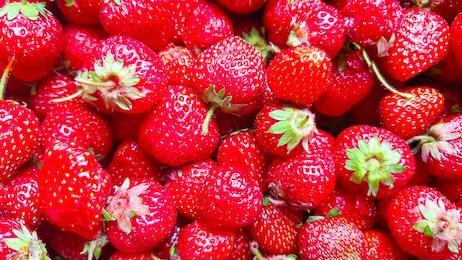
Label: Strawberry